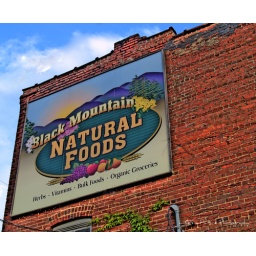
A colorful sign outside a store in Black Mountain NC